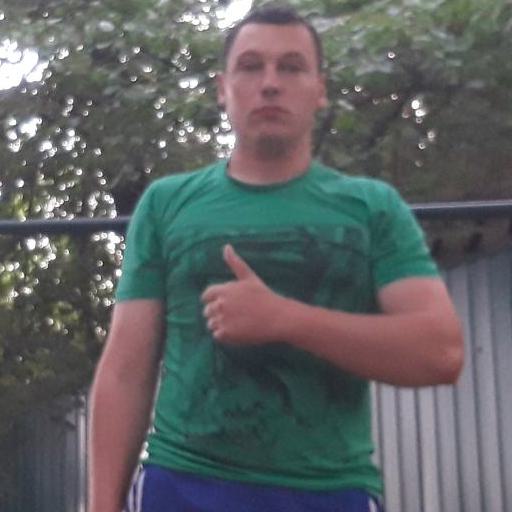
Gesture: like